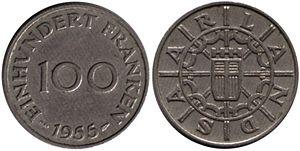
Le franc sarrois fut l'unité monétaire du territoire du Bassin de la Sarre, de 1919 à 1935, et du protectorat de la Sarre, de 1947 à 1959. Sa valeur était identique à celle du franc français.
Le plan Monnet est proposé par le fonctionnaire français Jean Monnet après la fin de la Seconde Guerre mondiale. Il s'agit d'un plan de reconstruction français proposant de donner à la France le contrôle sur les zones de production de charbon et d'acier allemand de la Ruhr et de la Sarre et d'utiliser ces ressources pour amener la France à 150 % de la production industrielle d'avant-guerre. Le plan est adopté par Charles de Gaulle au début de l'année 1946. Ce plan aurait permis de limiter de façon permanente la capacité industrielle de l'Allemagne, et d'accroître considérablement la puissance économique de la France.